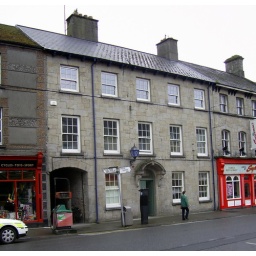
A fine building on the main street in Roscrea.